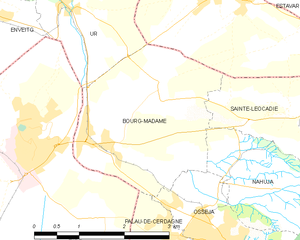
Carte des communes françaises
Bourg-Madame est une commune française située dans le département des Pyrénées-Orientales, en région Occitanie.